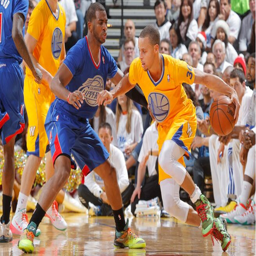
with basketball player , basketball player and sports team will likely turn to small ball against the clips .